Bellapais Abbey

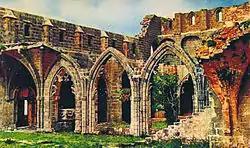
Bellapais Abbey (early 20th century)

Bellapais Abbey (also spelled Bellapaïs) is the ruin of a monastery built by Canons Regular in the 13th century on the northern side of the small village of Bellapais, in Northern Cyprus, about five kilometres from the town of Kyrenia. The ruin is at an altitude of 220 m above sea level, and commands a long view down to Kyrenia and the Mediterranean sea.